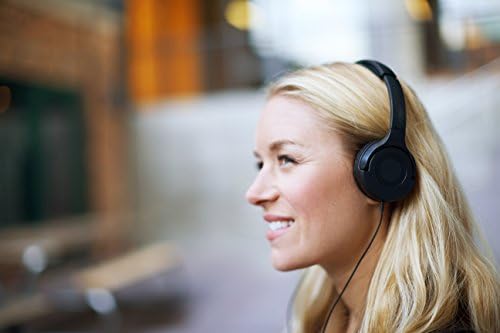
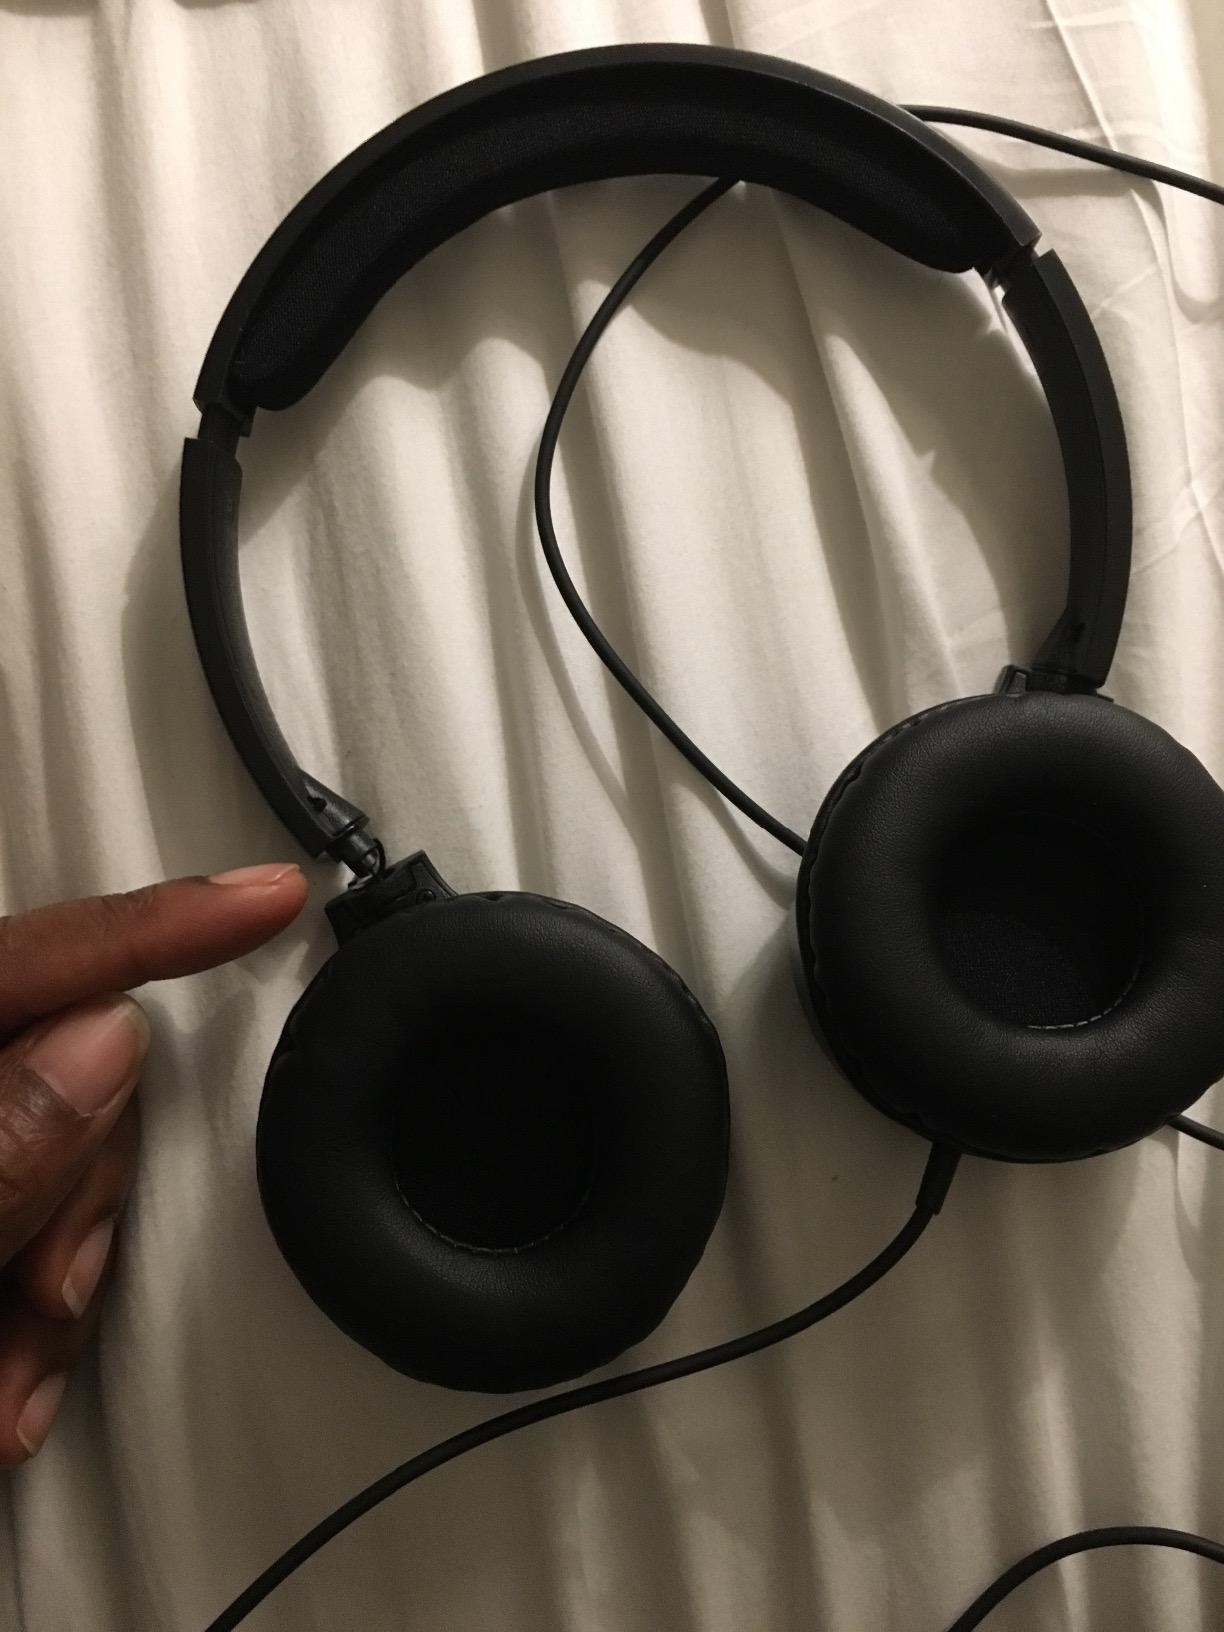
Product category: headphones
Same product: yes